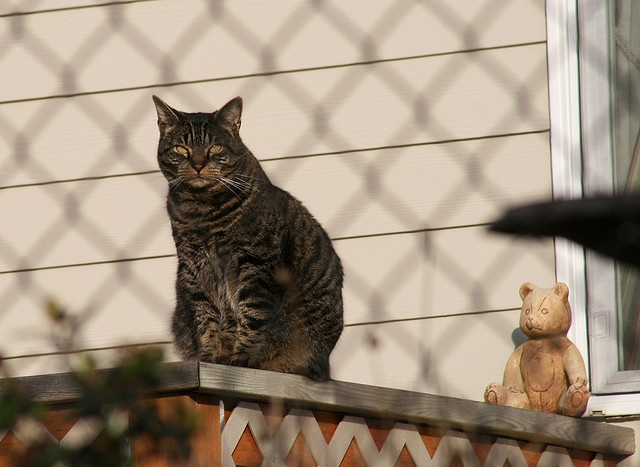
A stone bear facing an unassuming cat outside a house
A grumpy cat eyes the camera through a chain link fence.
A cat sits on an outside rail with a teddy bear figure behind it.
Adult cat feeling some type of way while sitting on porch.
A cat sitting on a balcony ledge on the side of a house.